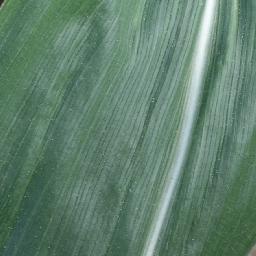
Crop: corn
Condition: (maize)_healthy